Treasure trove

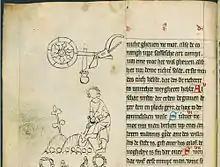
Oldenburg Sachsenspiegel of 1336 Fol. 22v detail regarding the treasure trove, starting with red initial A (Middle Low German): ""Al schat under der erden berauen deper den en ploch geyt de hort to derer conicliken walt."" ("Everything lying deeper in the ground than the range of a plowshare, belongs to the king.")

In Roman law, treasure trove was called "thesaurus" ("treasure" in Latin), and defined by the Roman jurist Paulus as ""vetus quædam depositio pecuniæ, cujus non extat memoria, ut jam dominum non habeat"" (an ancient deposit of money, of which no memory exists, so that it has no present owner). R. W. Lee, in his book "The Elements of Roman Law" (4th ed., 1956), commented that this definition was "not quite satisfactory" as treasure was not confined to money, nor was there any abandonment of ownership. Under the emperors, if treasure was found on a person's own land or on sacred or religious land, the finder was entitled to keep it. However, if the treasure was found fortuitously, and not by deliberate search, on another person's land, half went to the finder and half to the owner of the land, who might be the emperor, the "fiscus" (public treasury), the city, or some other proprietor. According to Dutch jurist Hugo Grotius (1583–1645), as the feudal system spread over Europe and the prince was looked on as the ultimate owner of all lands, his right to the treasure trove became "jus commune et quasi gentium" (a common and quasi-international right) in England, Germany, France, Spain and Denmark.